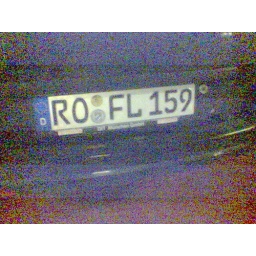
car registration plate in germany